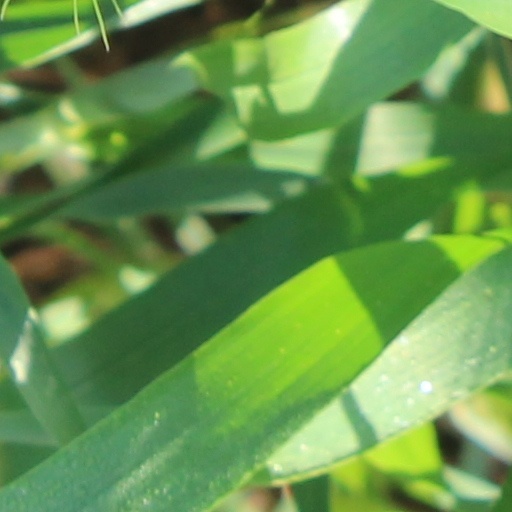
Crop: wheat